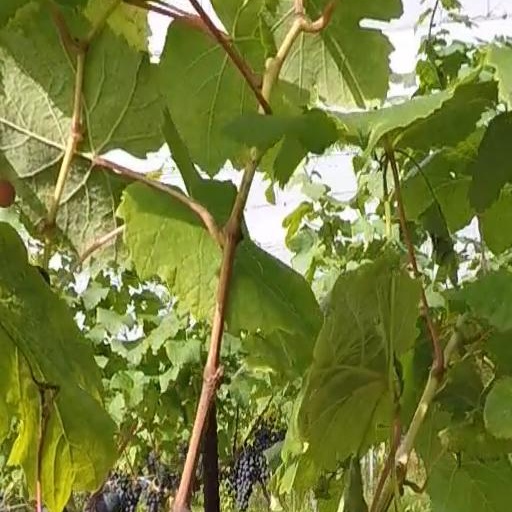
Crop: grape